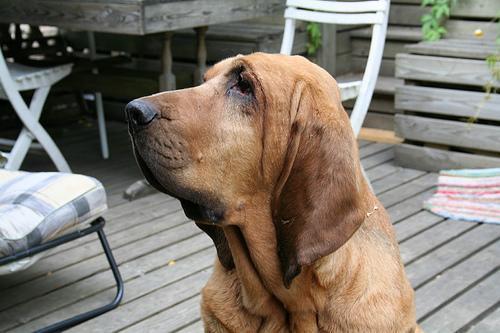
bloodhound